Le Breuil-Benoît Abbey

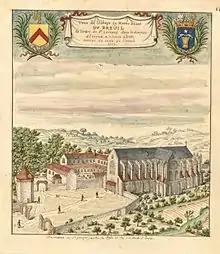
Le Breuil-Benoît Abbey in 1702.

Le Breuil-Benoît Abbey is a former Cistercian abbey in Marcilly-sur-Eure in the Eure department of Normandy, France. It is located around 10 km to the west of Dreux, on the left bank of the river Eure.